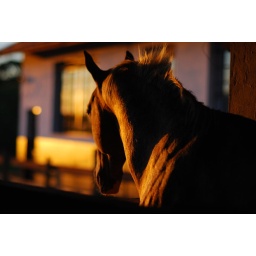
horse in the window